Crotone railway station

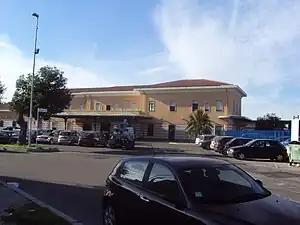
Crotone railway station

Crotone is a railway station in Crotone, Italy. The station is located on the Jonica railway . The train services are operated by Trenitalia.